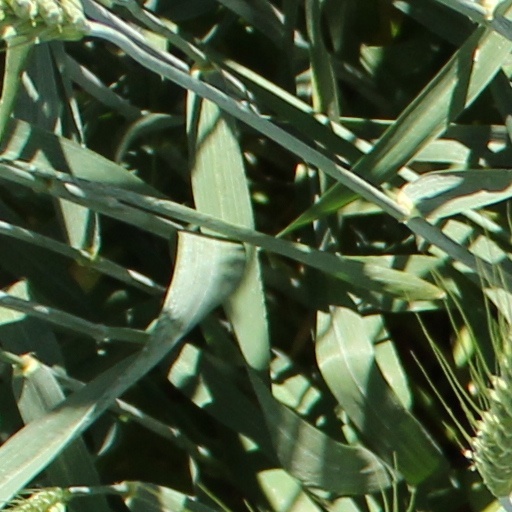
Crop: wheat